Lemi Ponifasio

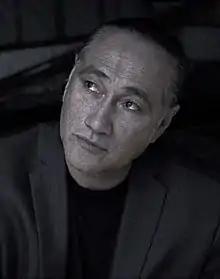
Lemi Ponifasio (2016)

Salā Lemi Ponifasio is a Samoan theatre director, choreographer, and artist who works internationally. He is known for his radical approach to theatre, dance, art and activism, and for his collaboration with communities. He founded the performing arts company MAU.